Madsen (band)

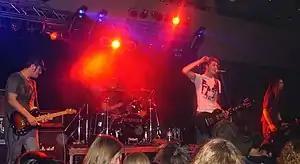
Madsen performing at Campus Live Open Air in 2005

Madsen is a German rock band that hails from Priesseck, a section of Clenze in the Wendland. Three of the members are brothers with the surname Madsen, hence the band's name.